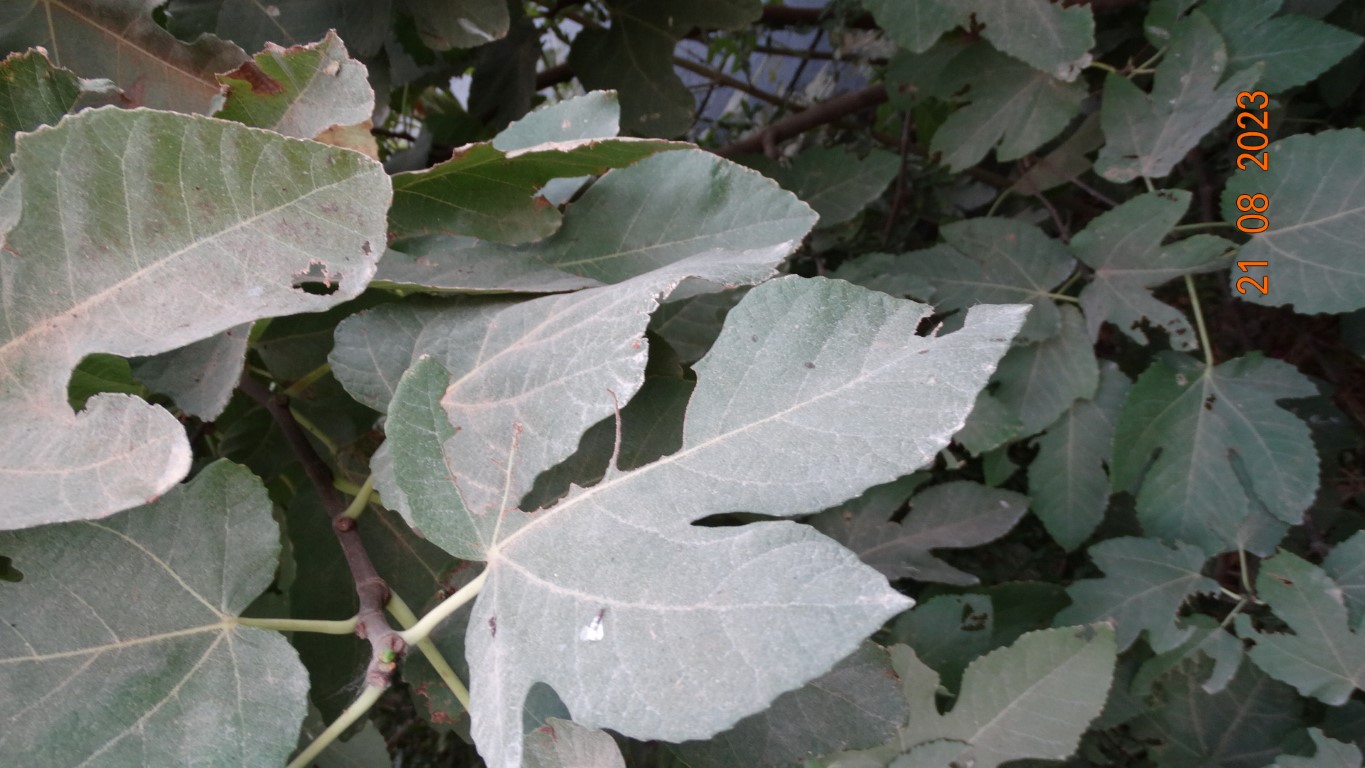
Label: infected